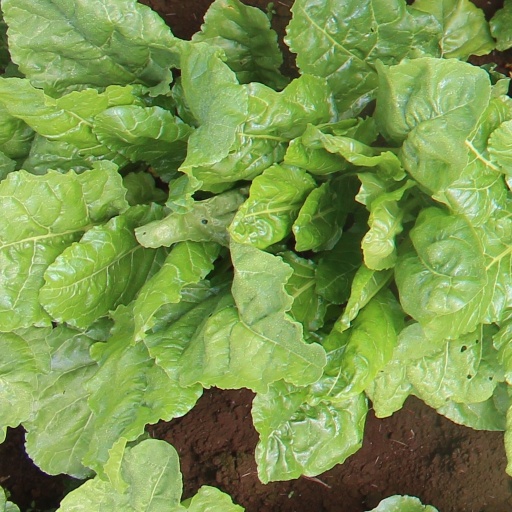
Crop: sugar beet